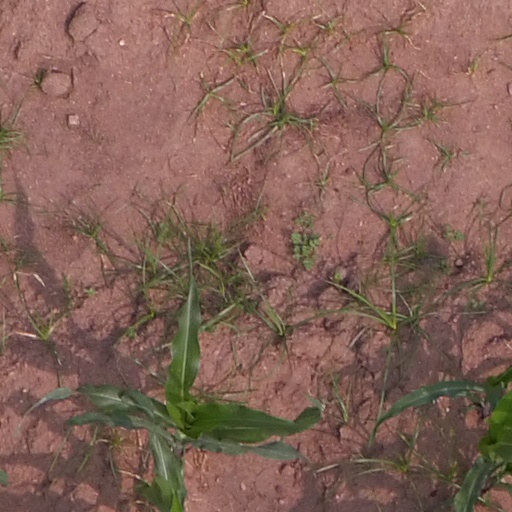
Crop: maize; corn